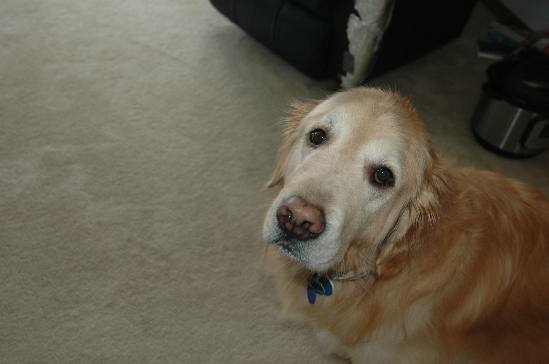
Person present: No